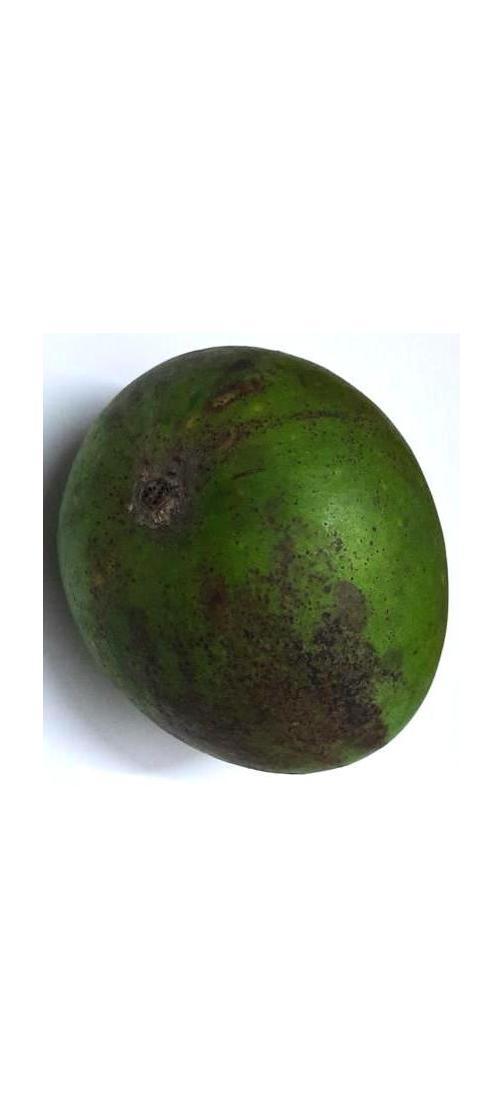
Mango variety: Harivanga